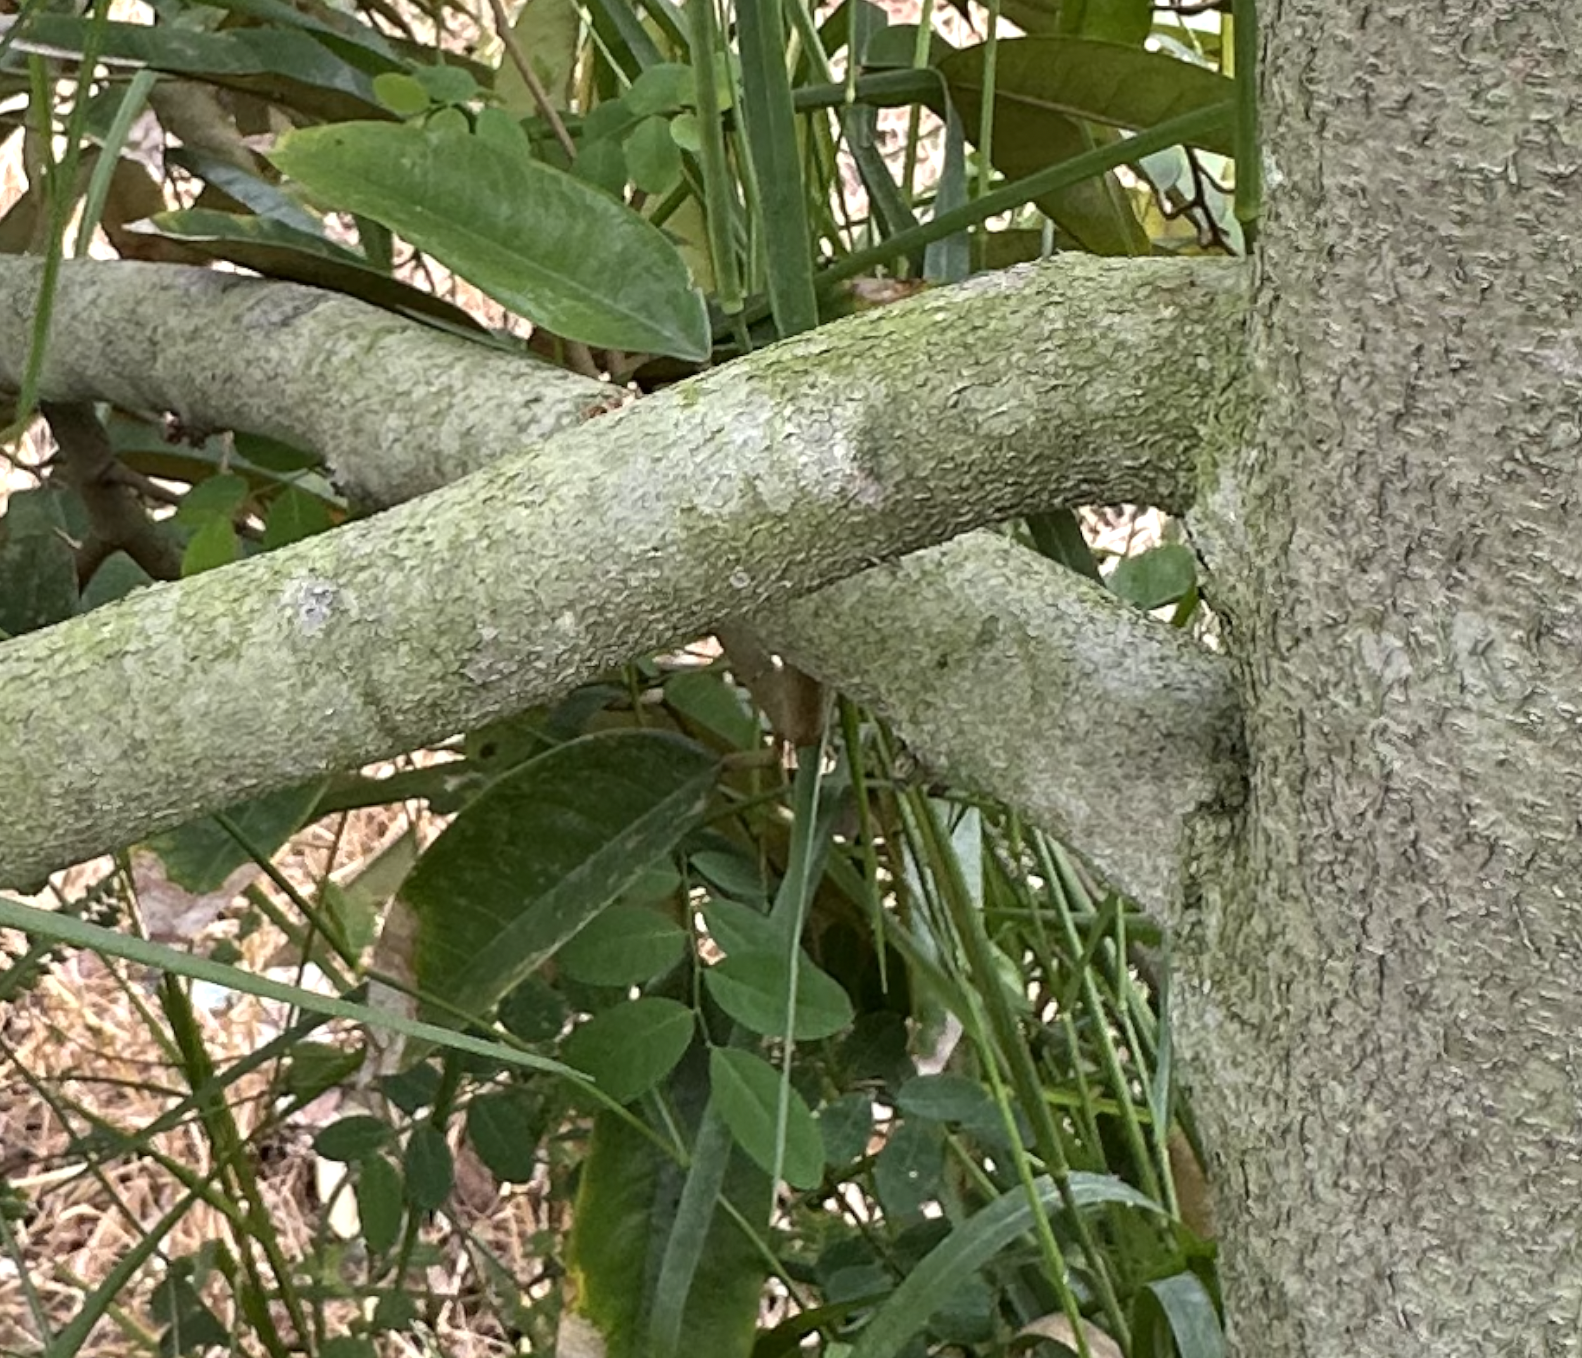
Label: pink_disease